Loucetios

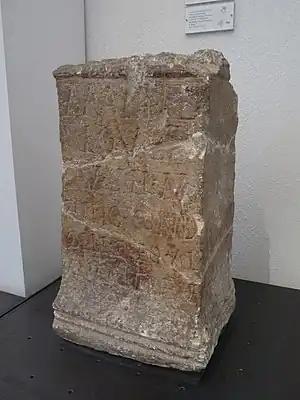
An altar to Mars Loucetios at The Rhine in the Musée archéologique de Strasbourg.

In Gallo-Roman religion, Loucetios (Latinized as Leucetius) was a Gallic god known from the Rhine-Moselle region, where he was identified with the Roman Mars. Scholars have interpreted his name to mean ‘lightning’. Mars Loucetius was worshipped alongside the goddess Nemetona.